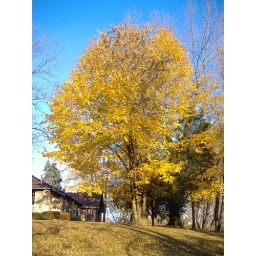
Vivid yellow fall tree against bright blue sky on hilltop, Riley Park, Greenfield, IN.